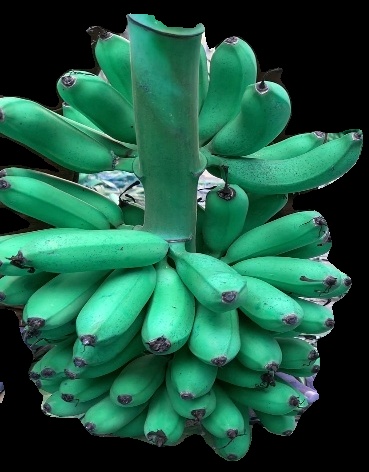
Variety: rasbale
Grade: grade1